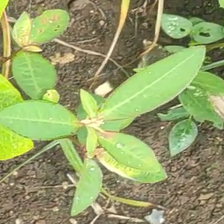
Weed species: Moti_dudhi(Euphorbia_geneculata_L)